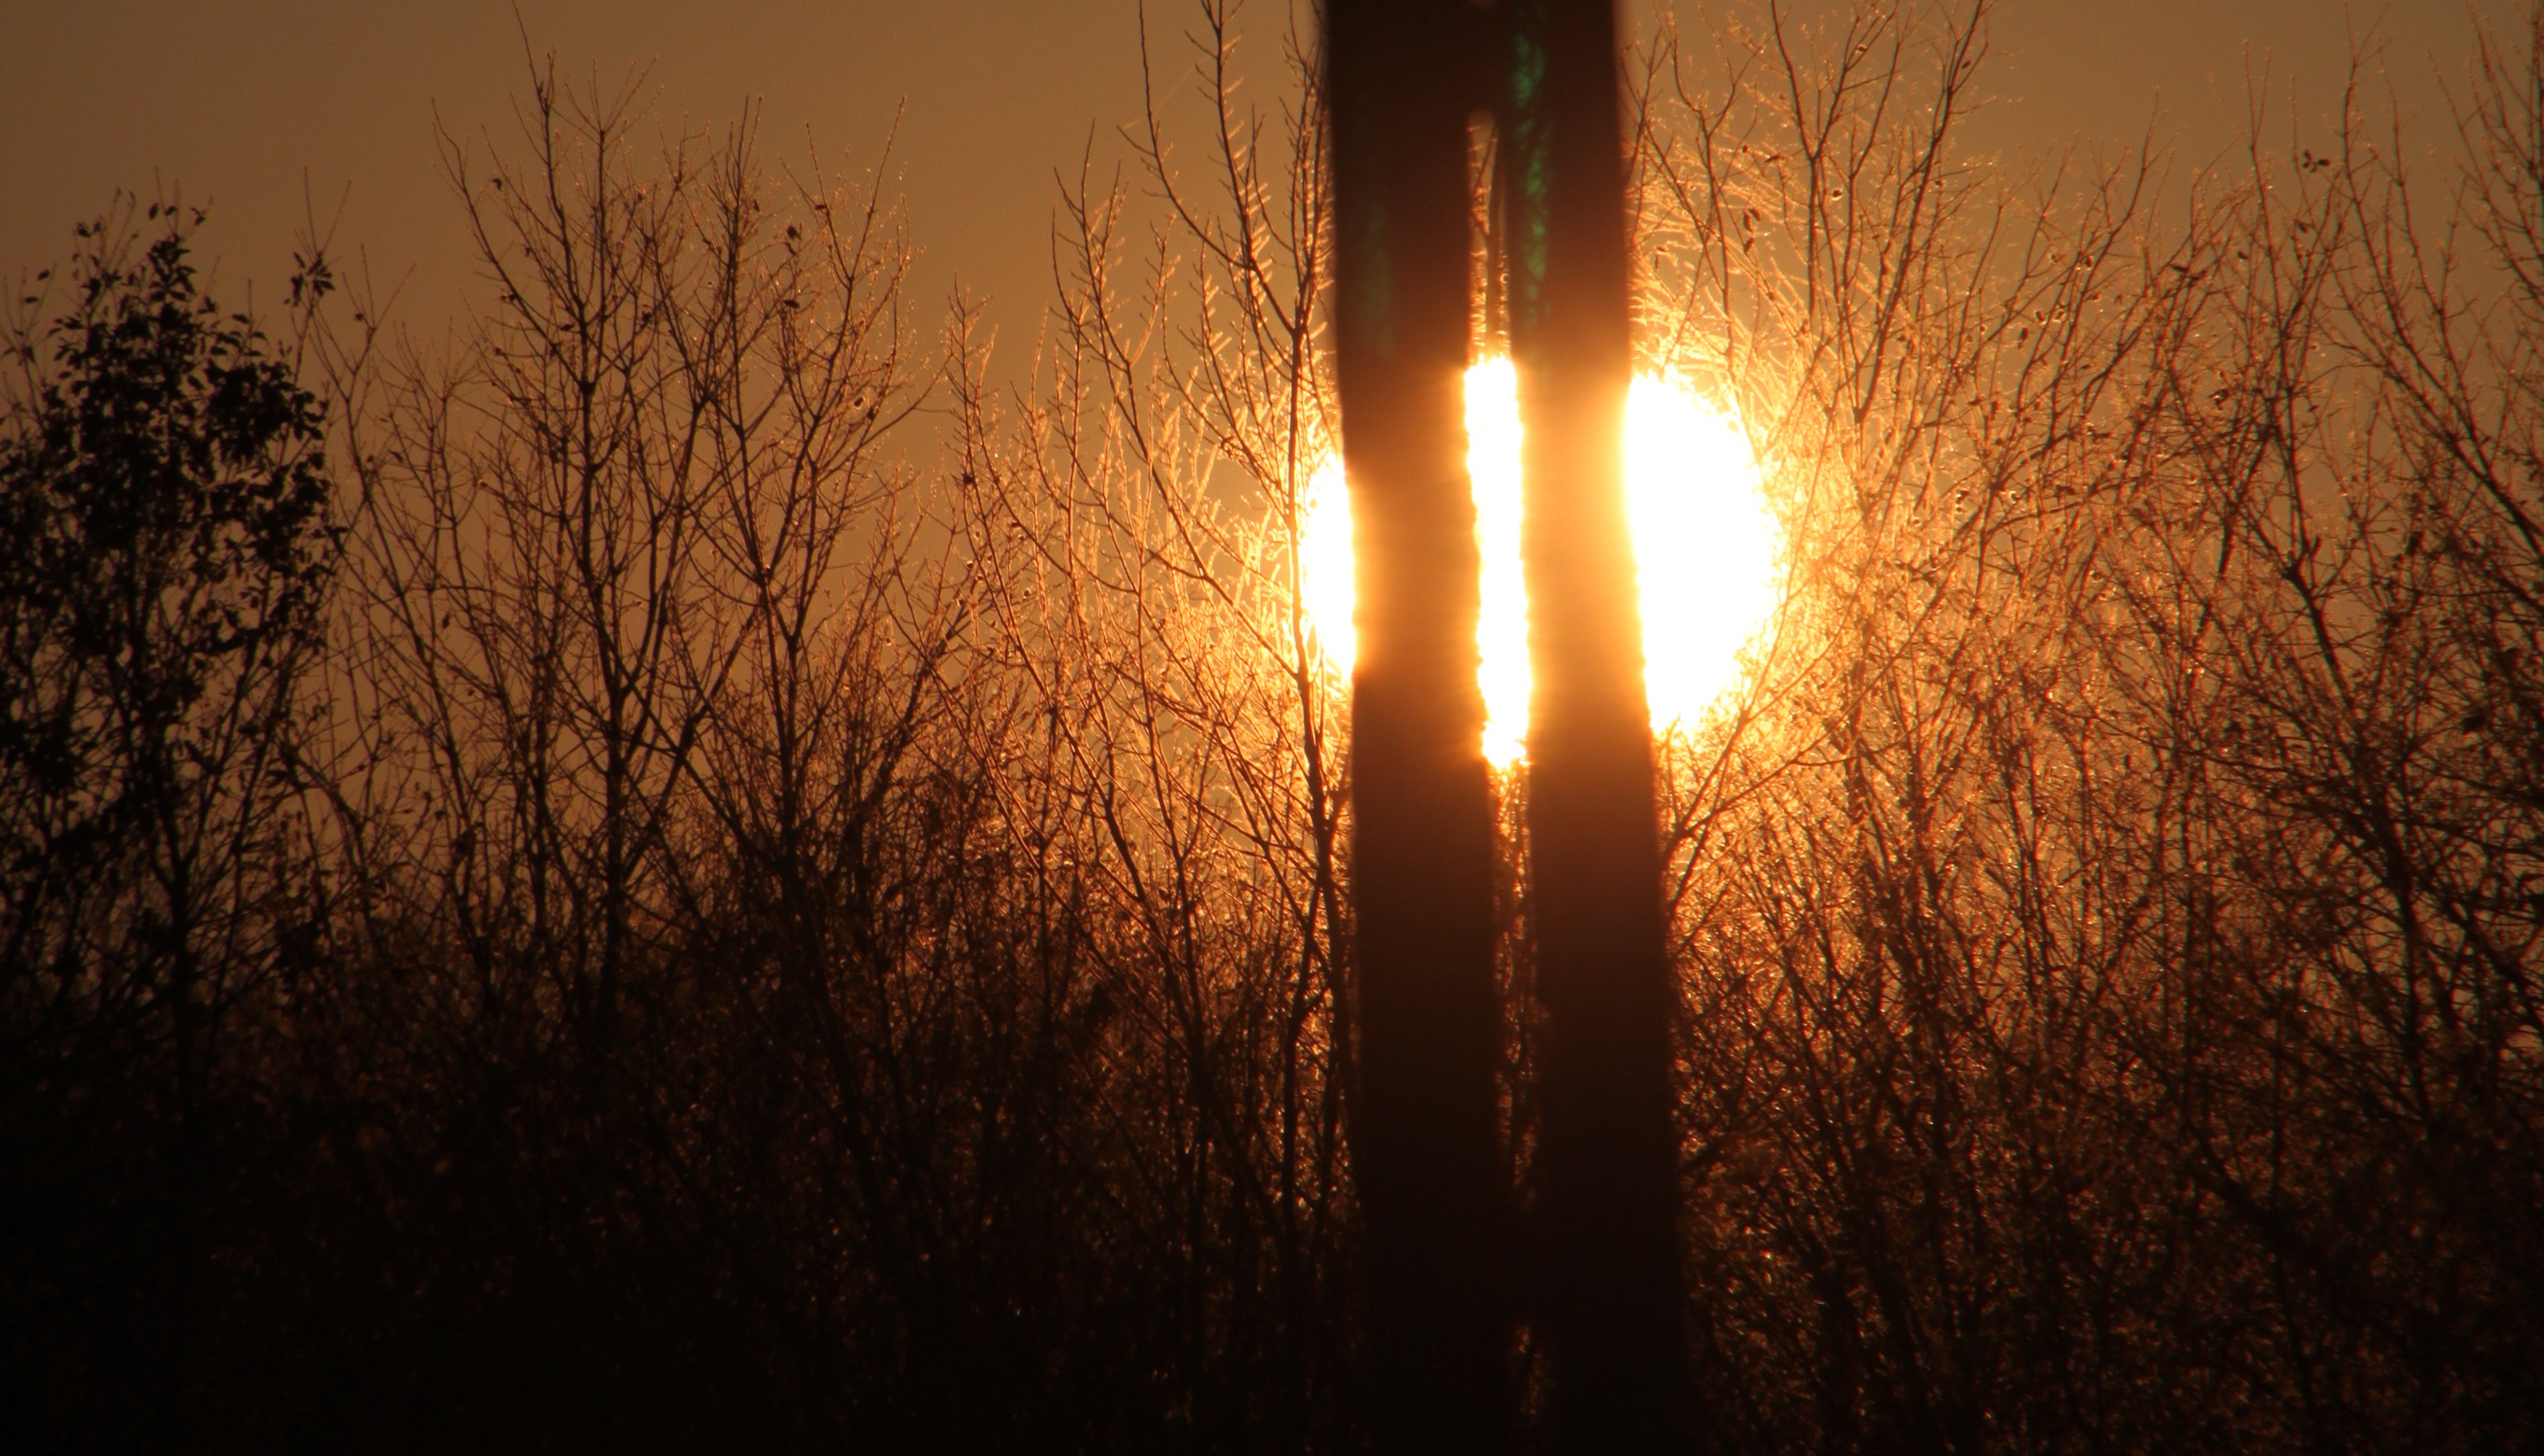
nature, branch, light, sunshine, sun, sunrise, sunset, night, sunlight, morning, dawn, atmosphere, refraction, evening, reflection, red, darkness, lighting, through, bending, atmospheric phenomenon